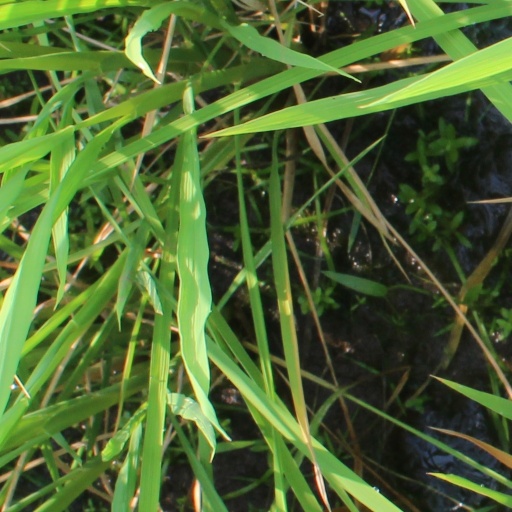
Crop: rice